Julius B. Cohen

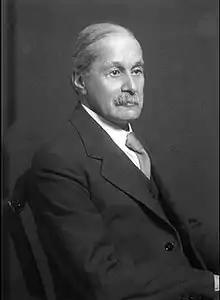
Julius Berend Cohen, FRS © National Portrait Gallery, London

Julius Berend Cohen FRS (6 May 1859 in Eccles – 14 June 1935 in Coniston) was an English chemist. He studied chemistry with Hans von Pechmann at the University of Munich. One of his students was Henry Drysdale Dakin.